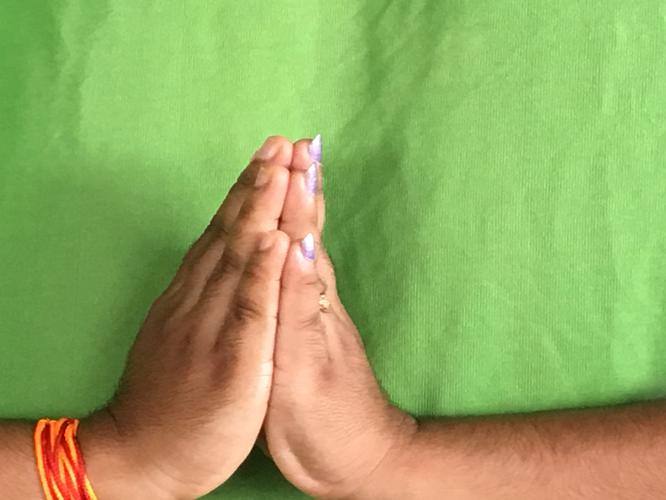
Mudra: Anjali
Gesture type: double_hand